Conquest (1928 film)

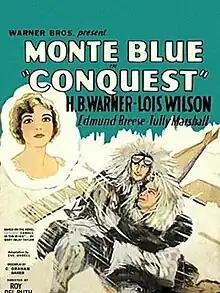
Film poster

Conquest (aka The Candle in the Wind) is a 1928 American aviation drama film, based on the short story "Conquest" by Mary Imlay Taylor. The film was made using the Vitaphone sound process. "Conquest" was directed by Roy Del Ruth, and stars Monte Blue, H.B. Warner and Lois Wilson. The film is a melodrama about an aircraft crash in Antarctica. "Conquest" is now considered a lost film, although the complete soundtrack exists on Vitaphone discs.